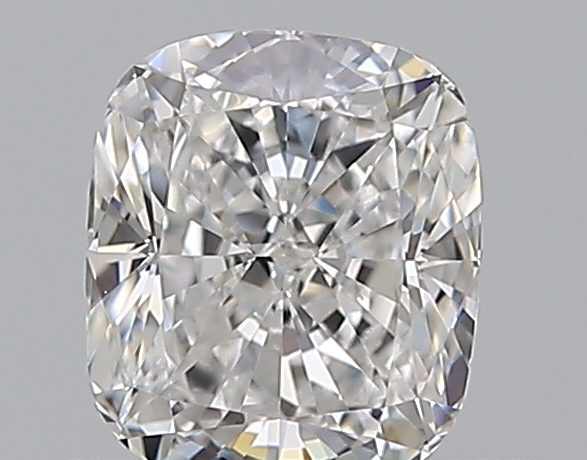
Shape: cushion
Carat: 0.7
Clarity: VS1
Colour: E
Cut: EX
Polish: EX
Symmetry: EX
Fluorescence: F
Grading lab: GIA
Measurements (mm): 5.48 x 4.74 x 3.17